Unitarian Church (Burlington, Vermont)

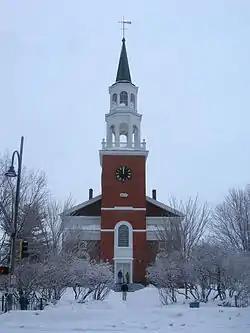
Unitarian Universalist Meeting House at the top of Church Street

The Unitarian Universalist Meeting House (formerly known as The Brick Meeting House) is the oldest remaining place of worship established by European settlers in Burlington, Vermont. Built in 1816, It is located along the northern side of the intersection of Pearl Street and the Church Street Marketplace.